Ghorahi

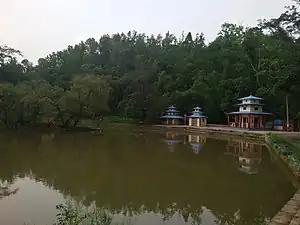
Baraha Temple Area in Dang

Dang International Cricket Stadium, also known as Ghorahi International Cricket Ground, is a proposed international cricket stadium located in Ghorahi. This stadium will be one of the biggest cricket stadiums in Nepal. The capacity of the stadium will have over 30,000 spectators. It is the home ground of Lumbini Lions in Nepal Premier League. Additionally, this stadium is also the home ground of Lumbini Province cricket team and Lumbini Province women's cricket team.